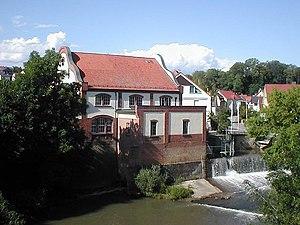
L'Elsenz est une rivière, située dans le land de Bade-Wurtemberg, en Allemagne. D'une longueur de 53 km, elle est un affluent du Neckar et donc un sous-affluent du Rhin.